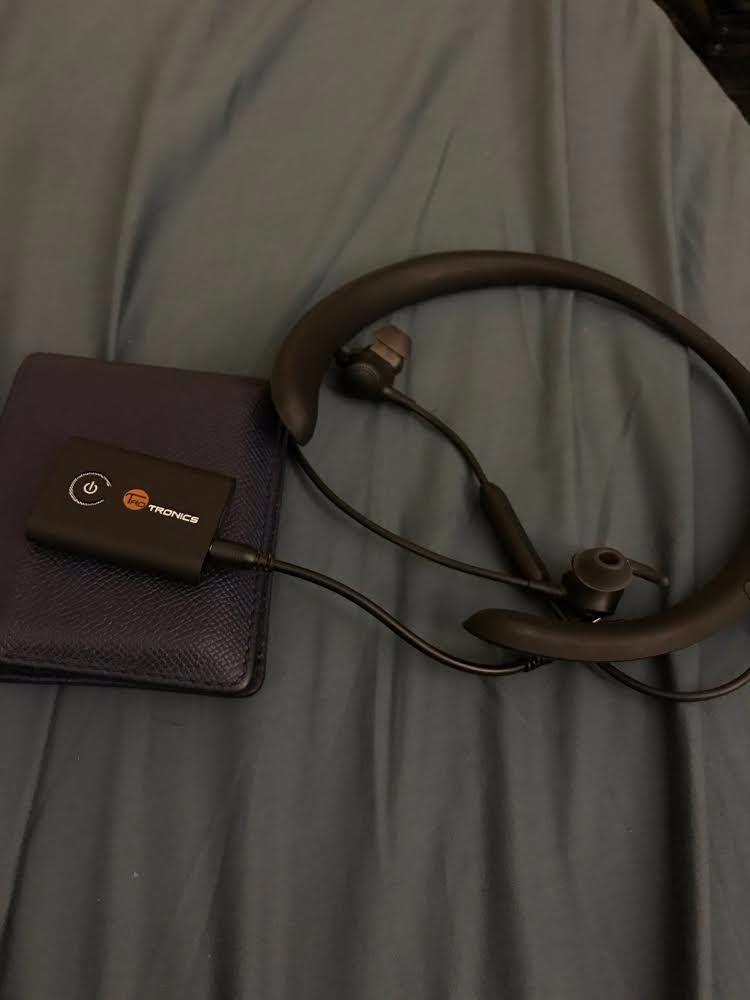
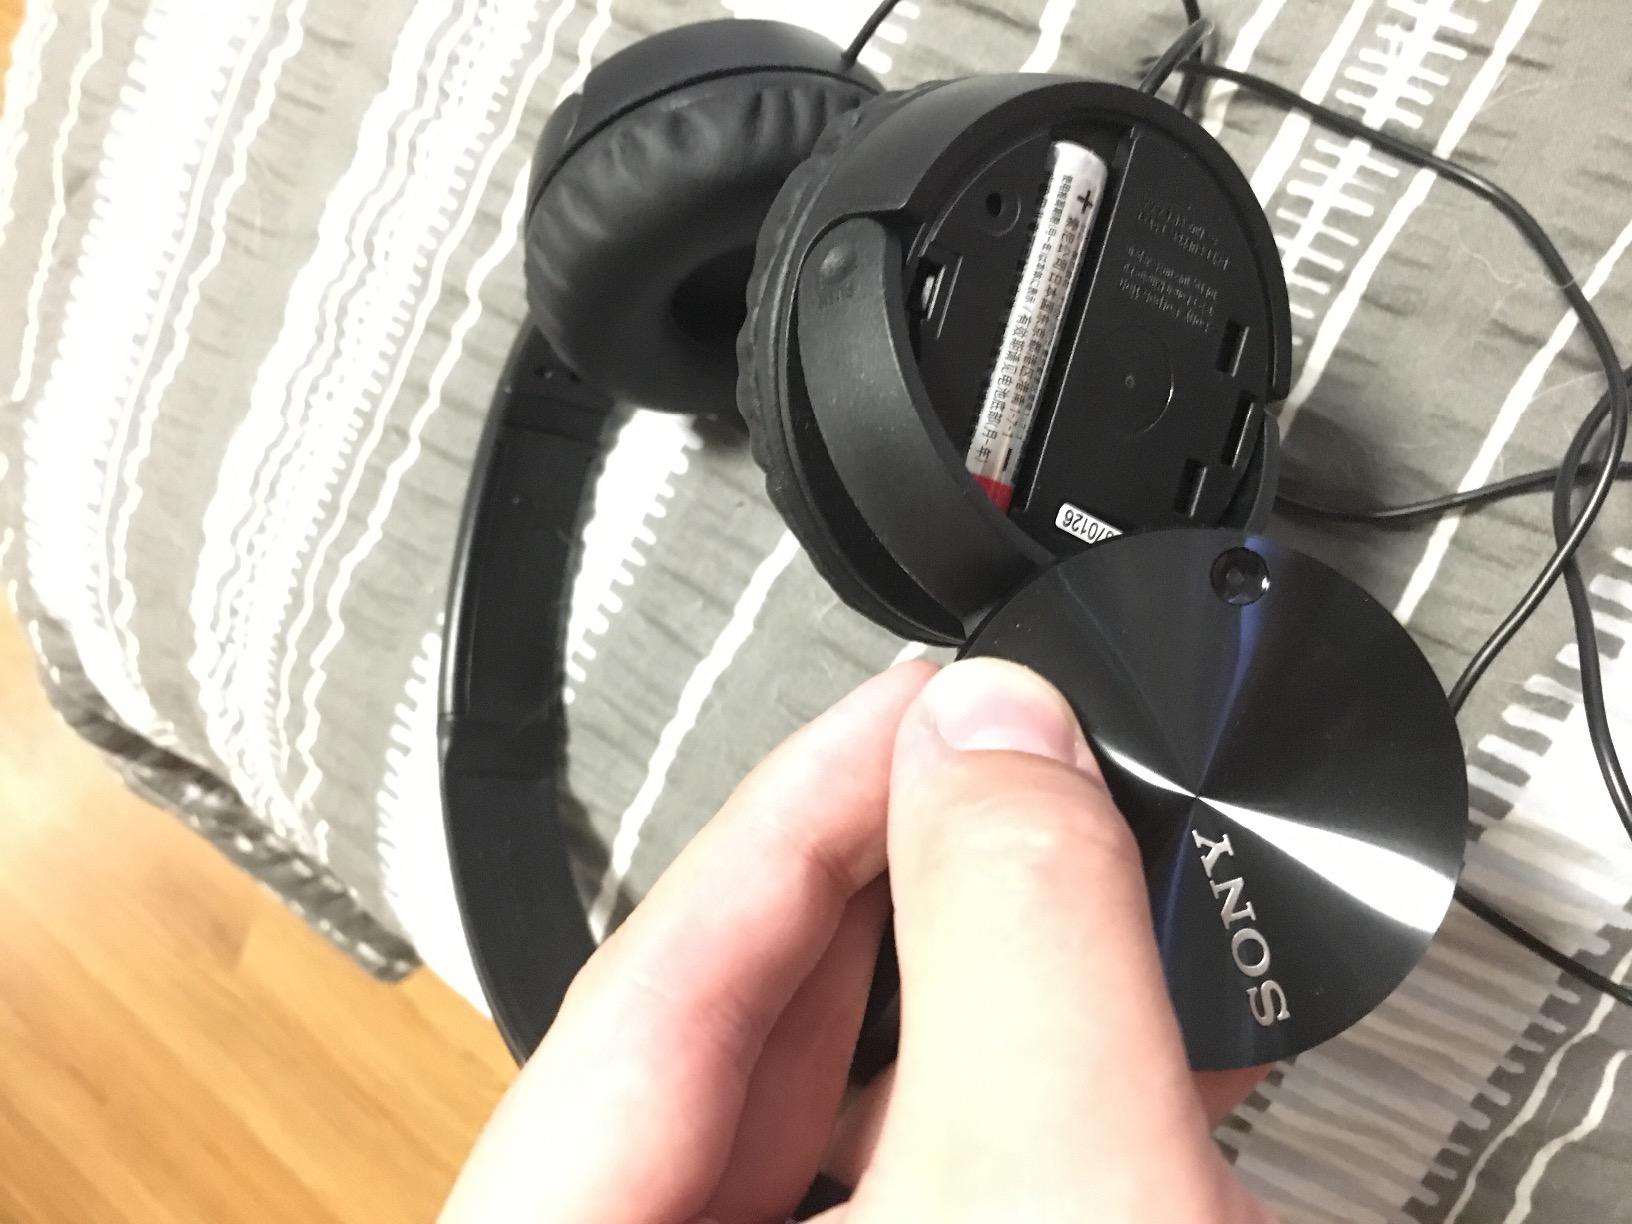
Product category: headphones
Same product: no